Super Bowl XLVI halftime show

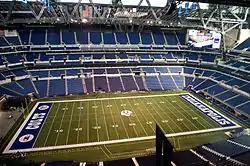
Lucas Oil Stadium, the venue for Super Bowl XLVI

According to CBS News, Madonna had been asked to perform in the 1999 and 2001 Super Bowl halftime shows but canceled both. In January 2001 she was scheduled to perform her new single, "American Pie", at the Super Bowl XXXV halftime show. However, she withdrew from the commitment due to a conflict with her recording schedule. In a statement at the time, Madonna expressed "sincere apologies" to the league and said: "I look forward to the possibility of doing something with the NFL in the future."